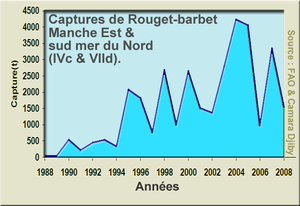
Capture de Rouget barbet en Manche-Est et sud mer du Nord (IVc &amp
Le rouget de roche ou rouget-barbet de roche est une espèce de poissons marins, carnivore, se nourrissant surtout sur le fond, de la famille des Mullidae.